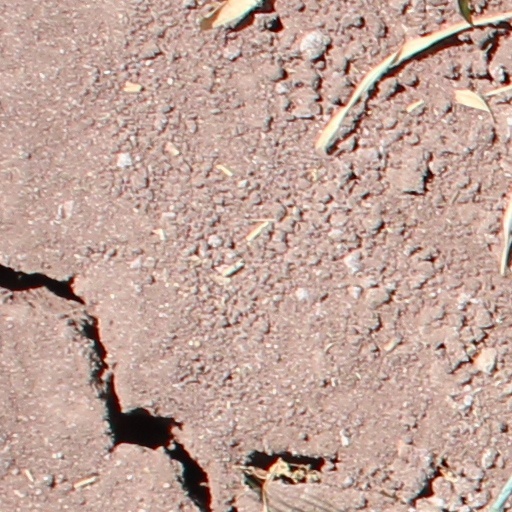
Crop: wheat